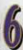
Number: 6